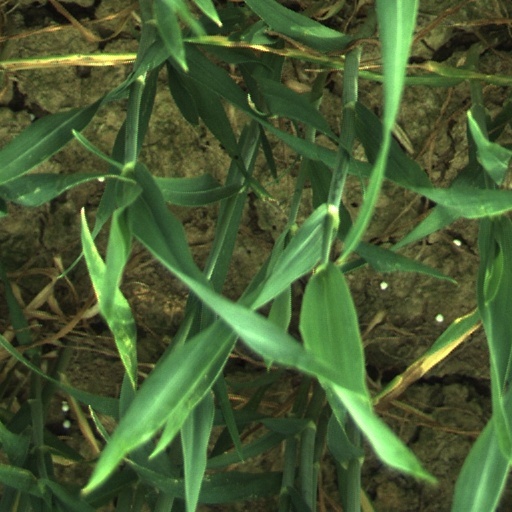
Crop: wheat